Great Lakes Science Center

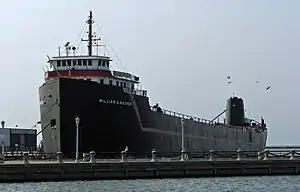
Steamship "William G. Mather"

Previously located at the NASA Glenn Research Center located on Cleveland's south side, the NASA Glenn Visitor Center began to relocate within the Great Lakes Science Center in early 2010. Admittance is included with the Science Center's general admission.